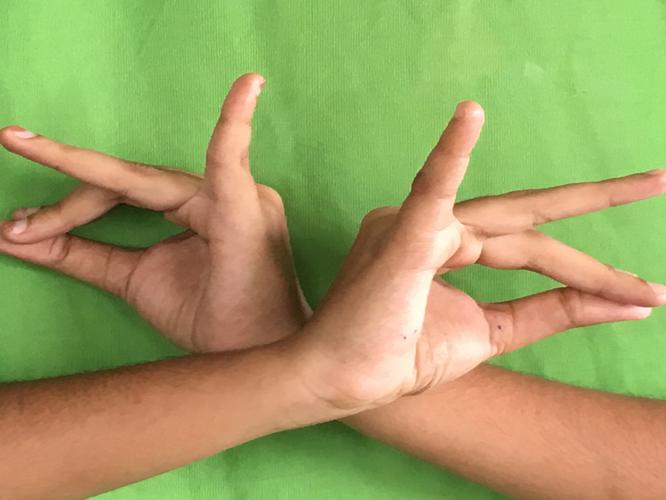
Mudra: Katakavardhana
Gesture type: double_hand